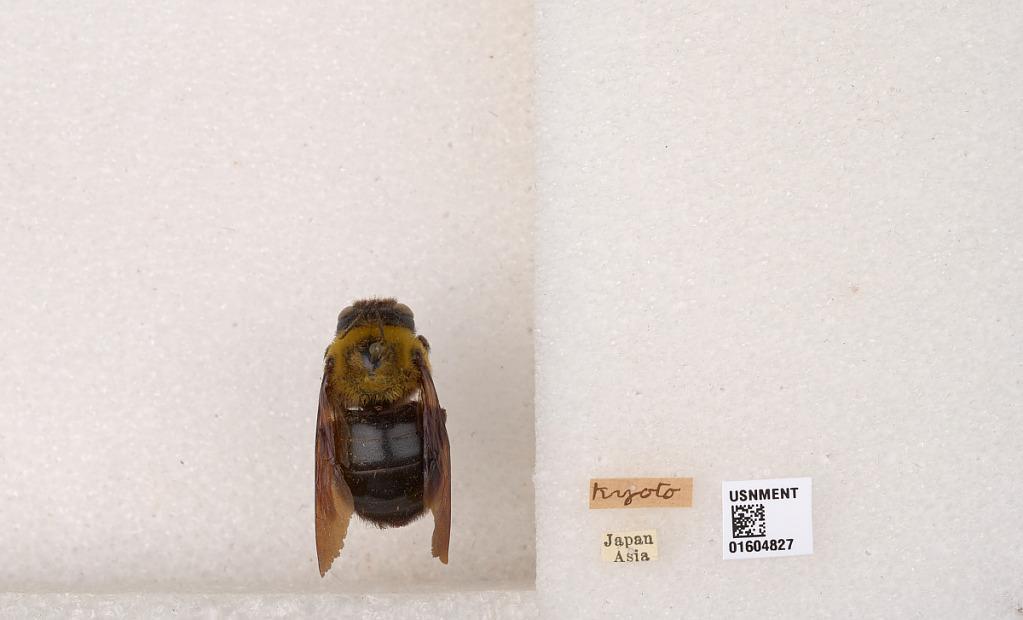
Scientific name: Xylocopa
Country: Japan
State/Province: Kyoto
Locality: Kyoto